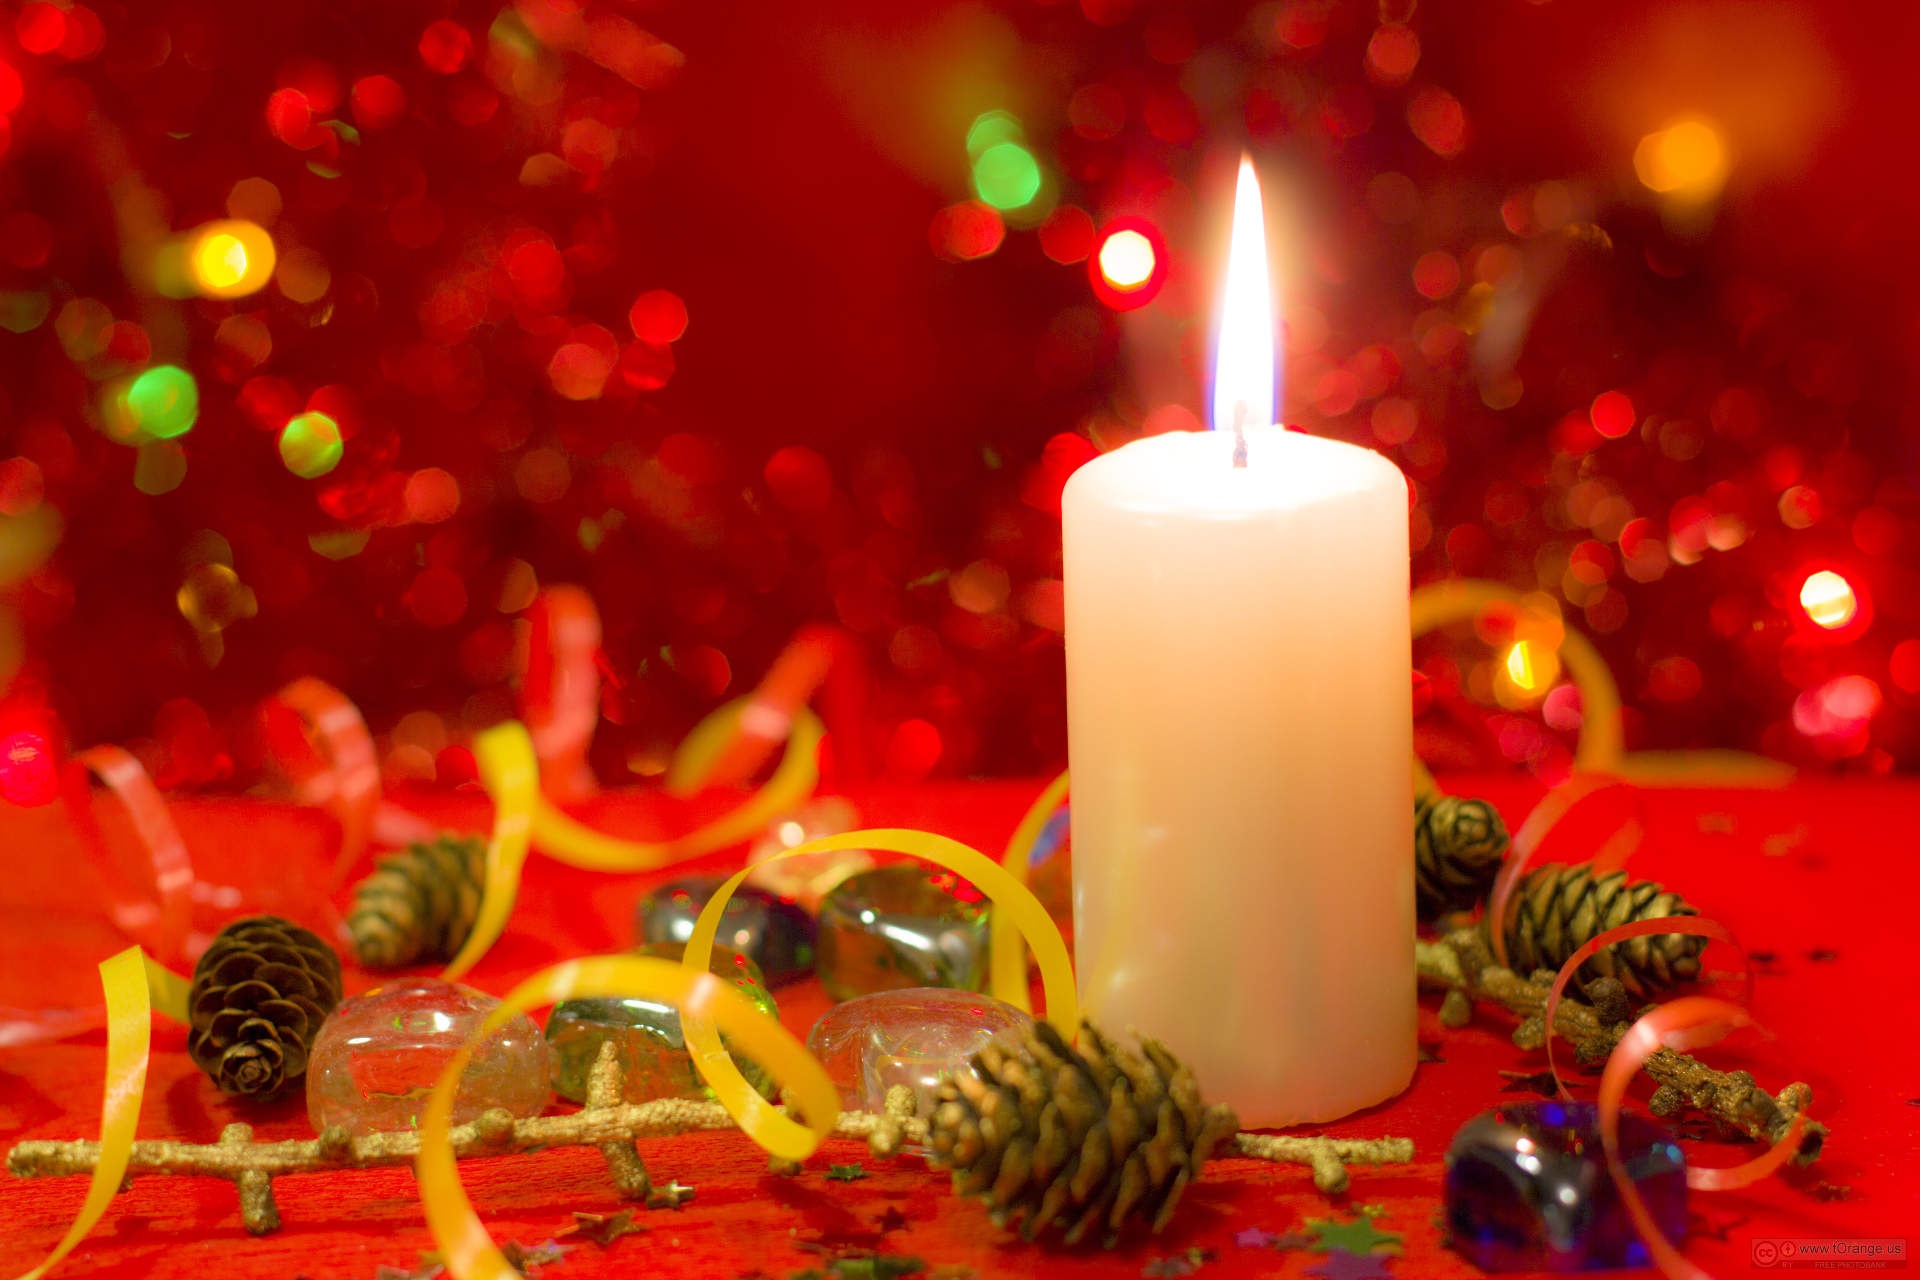
snow, winter, star, flower, petal, red, symbol, holiday, blue, set, candle, christmas, lighting, christmas tree, season, wreath, ornament, christmas decoration, holly, decorative, event, icon, december, greeting, centrepiece, christmas icons